Food industry

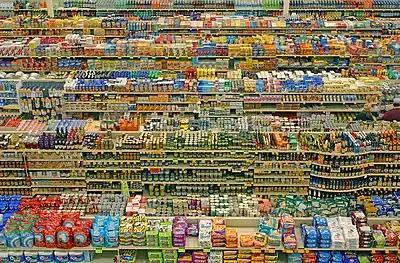
Packaged food aisles at an American grocery store

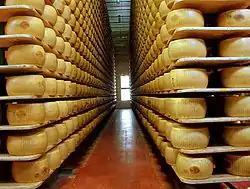
Parmigiano Reggiano cheese produced in a modern factory

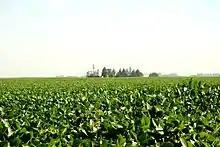
A soybean field in Argentina

The food industry is a complex, global network of diverse businesses that supplies most of the food consumed by the world's population. The food industry today has become highly diversified, with manufacturing ranging from small, traditional, family-run activities that are highly labour-intensive, to large, capital-intensive and highly mechanized industrial processes. Many food industries depend almost entirely on local agriculture, animal farms, produce, and/or fishing.